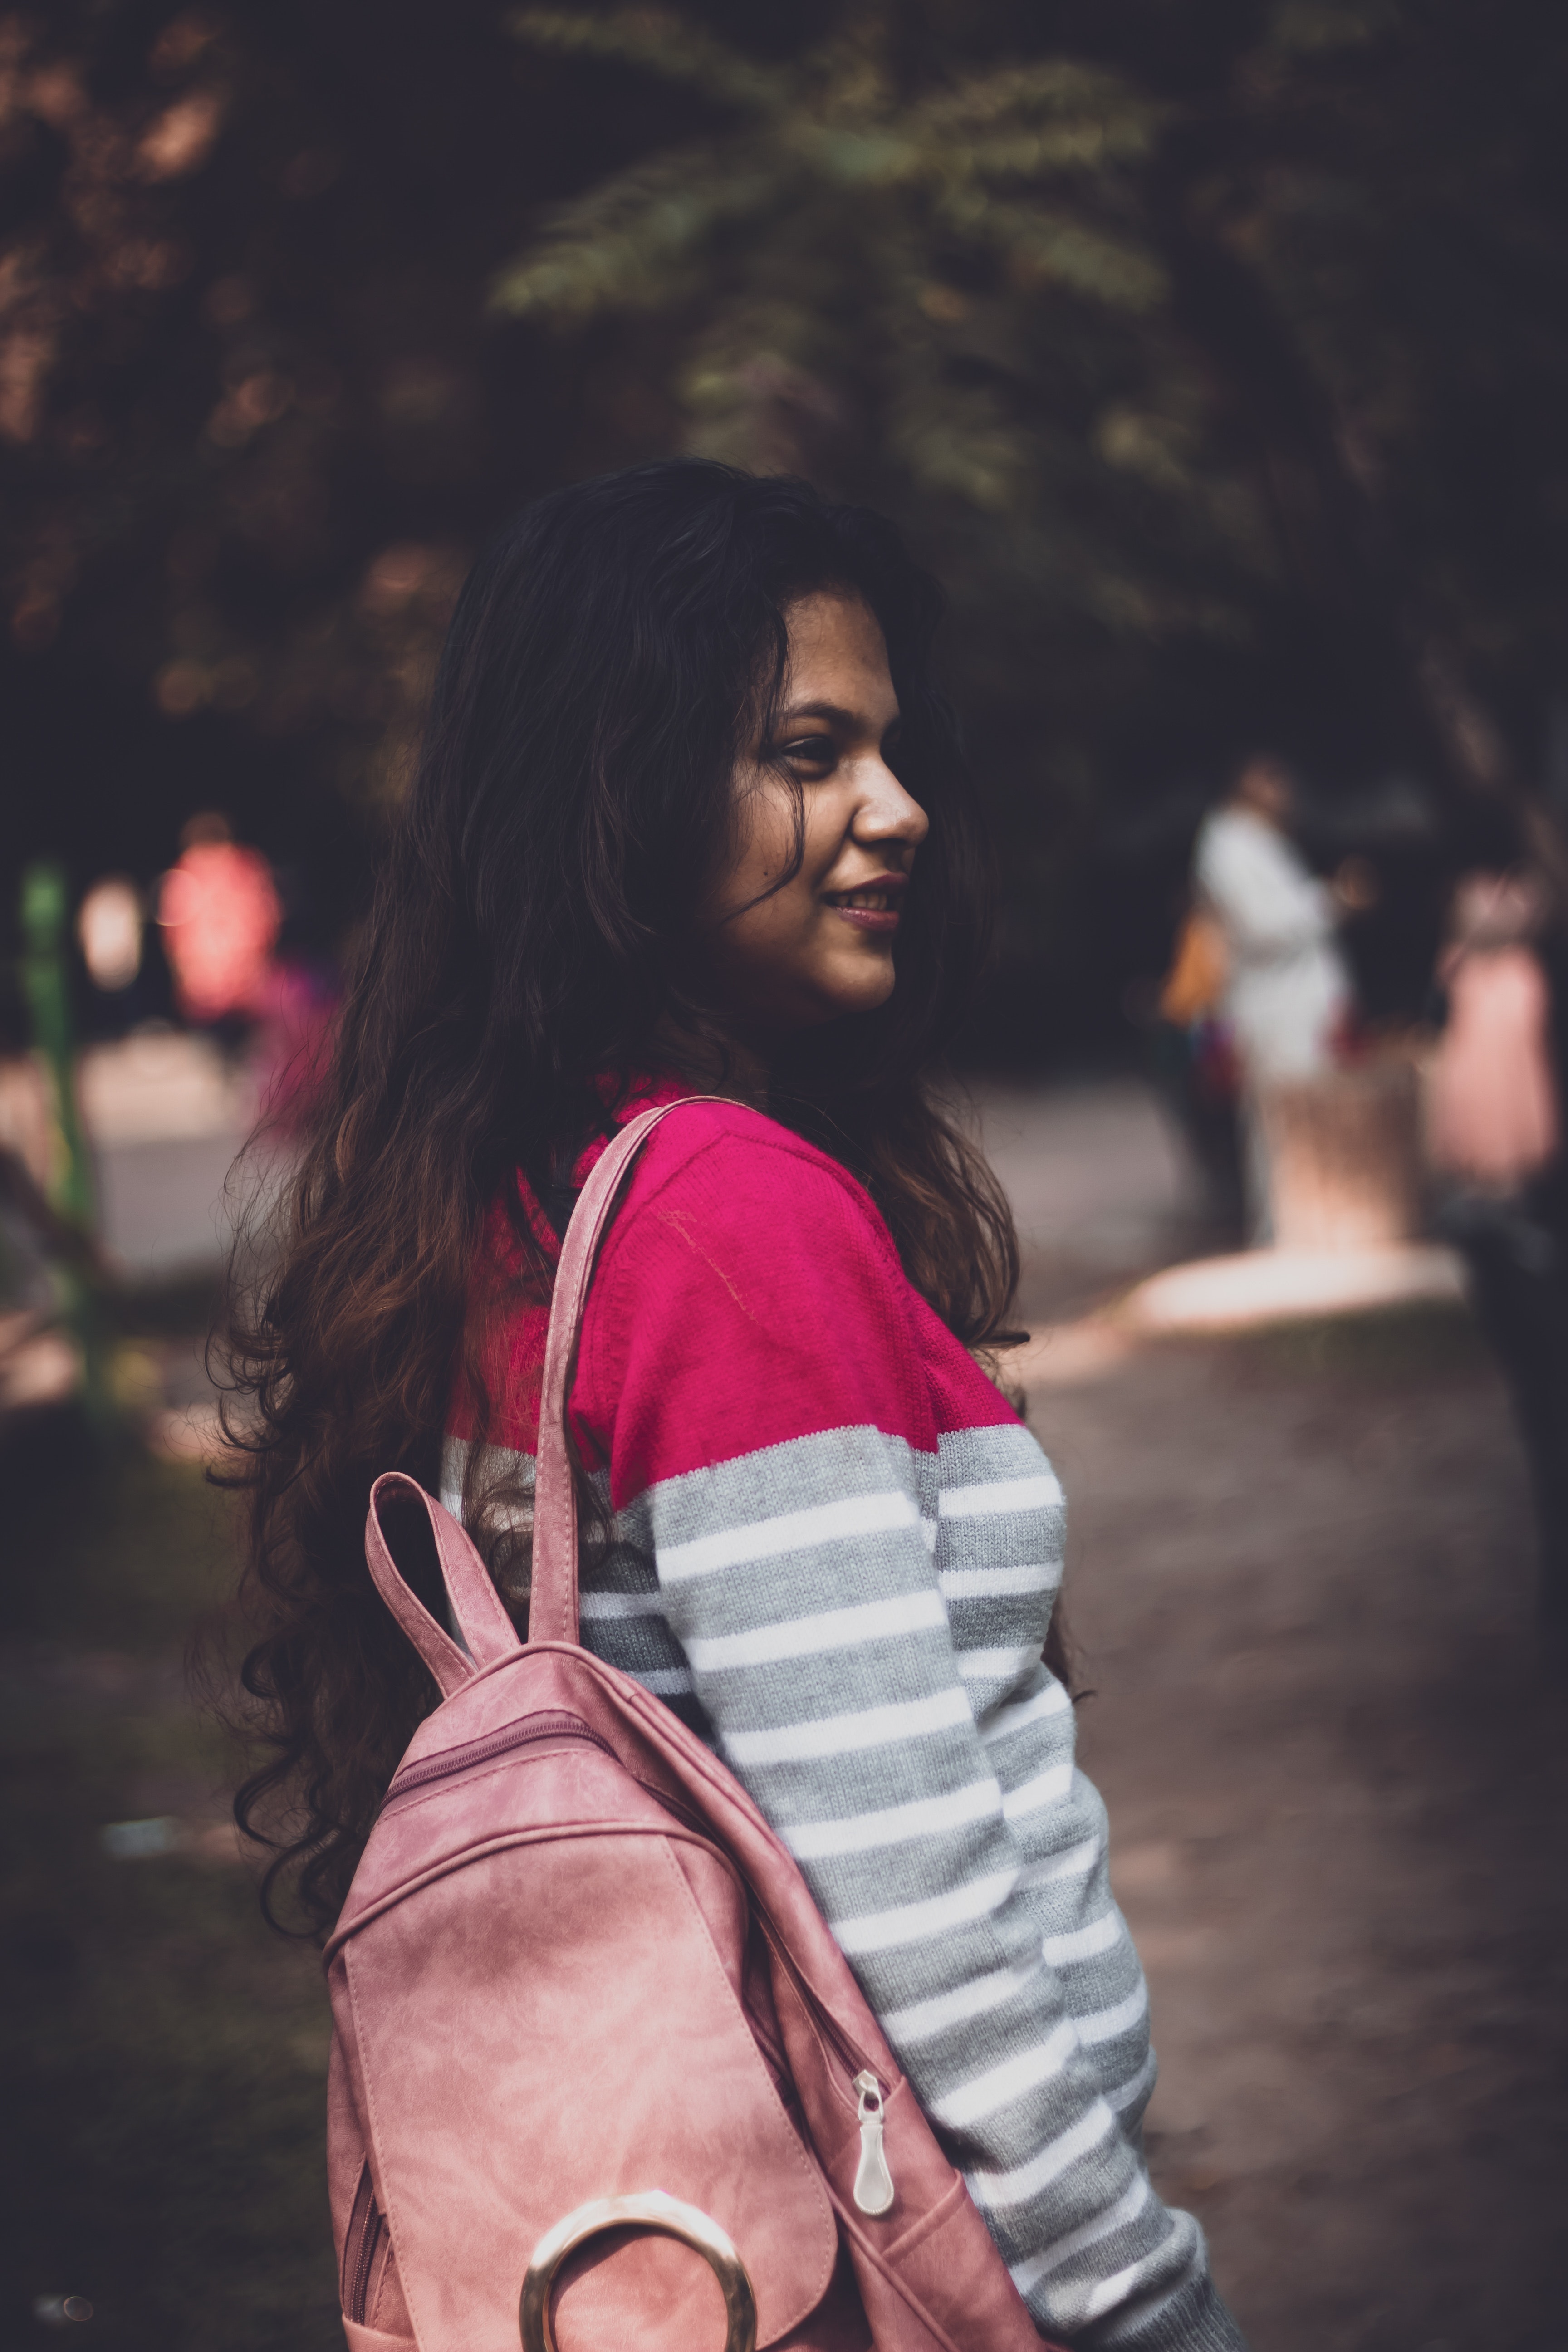
pink, beauty, yellow, cool, snapshot, fashion, fun, eye, lip, tree, human, photography, black hair, night, long hair, adaptation, smile, temple, leisure, vacation, style